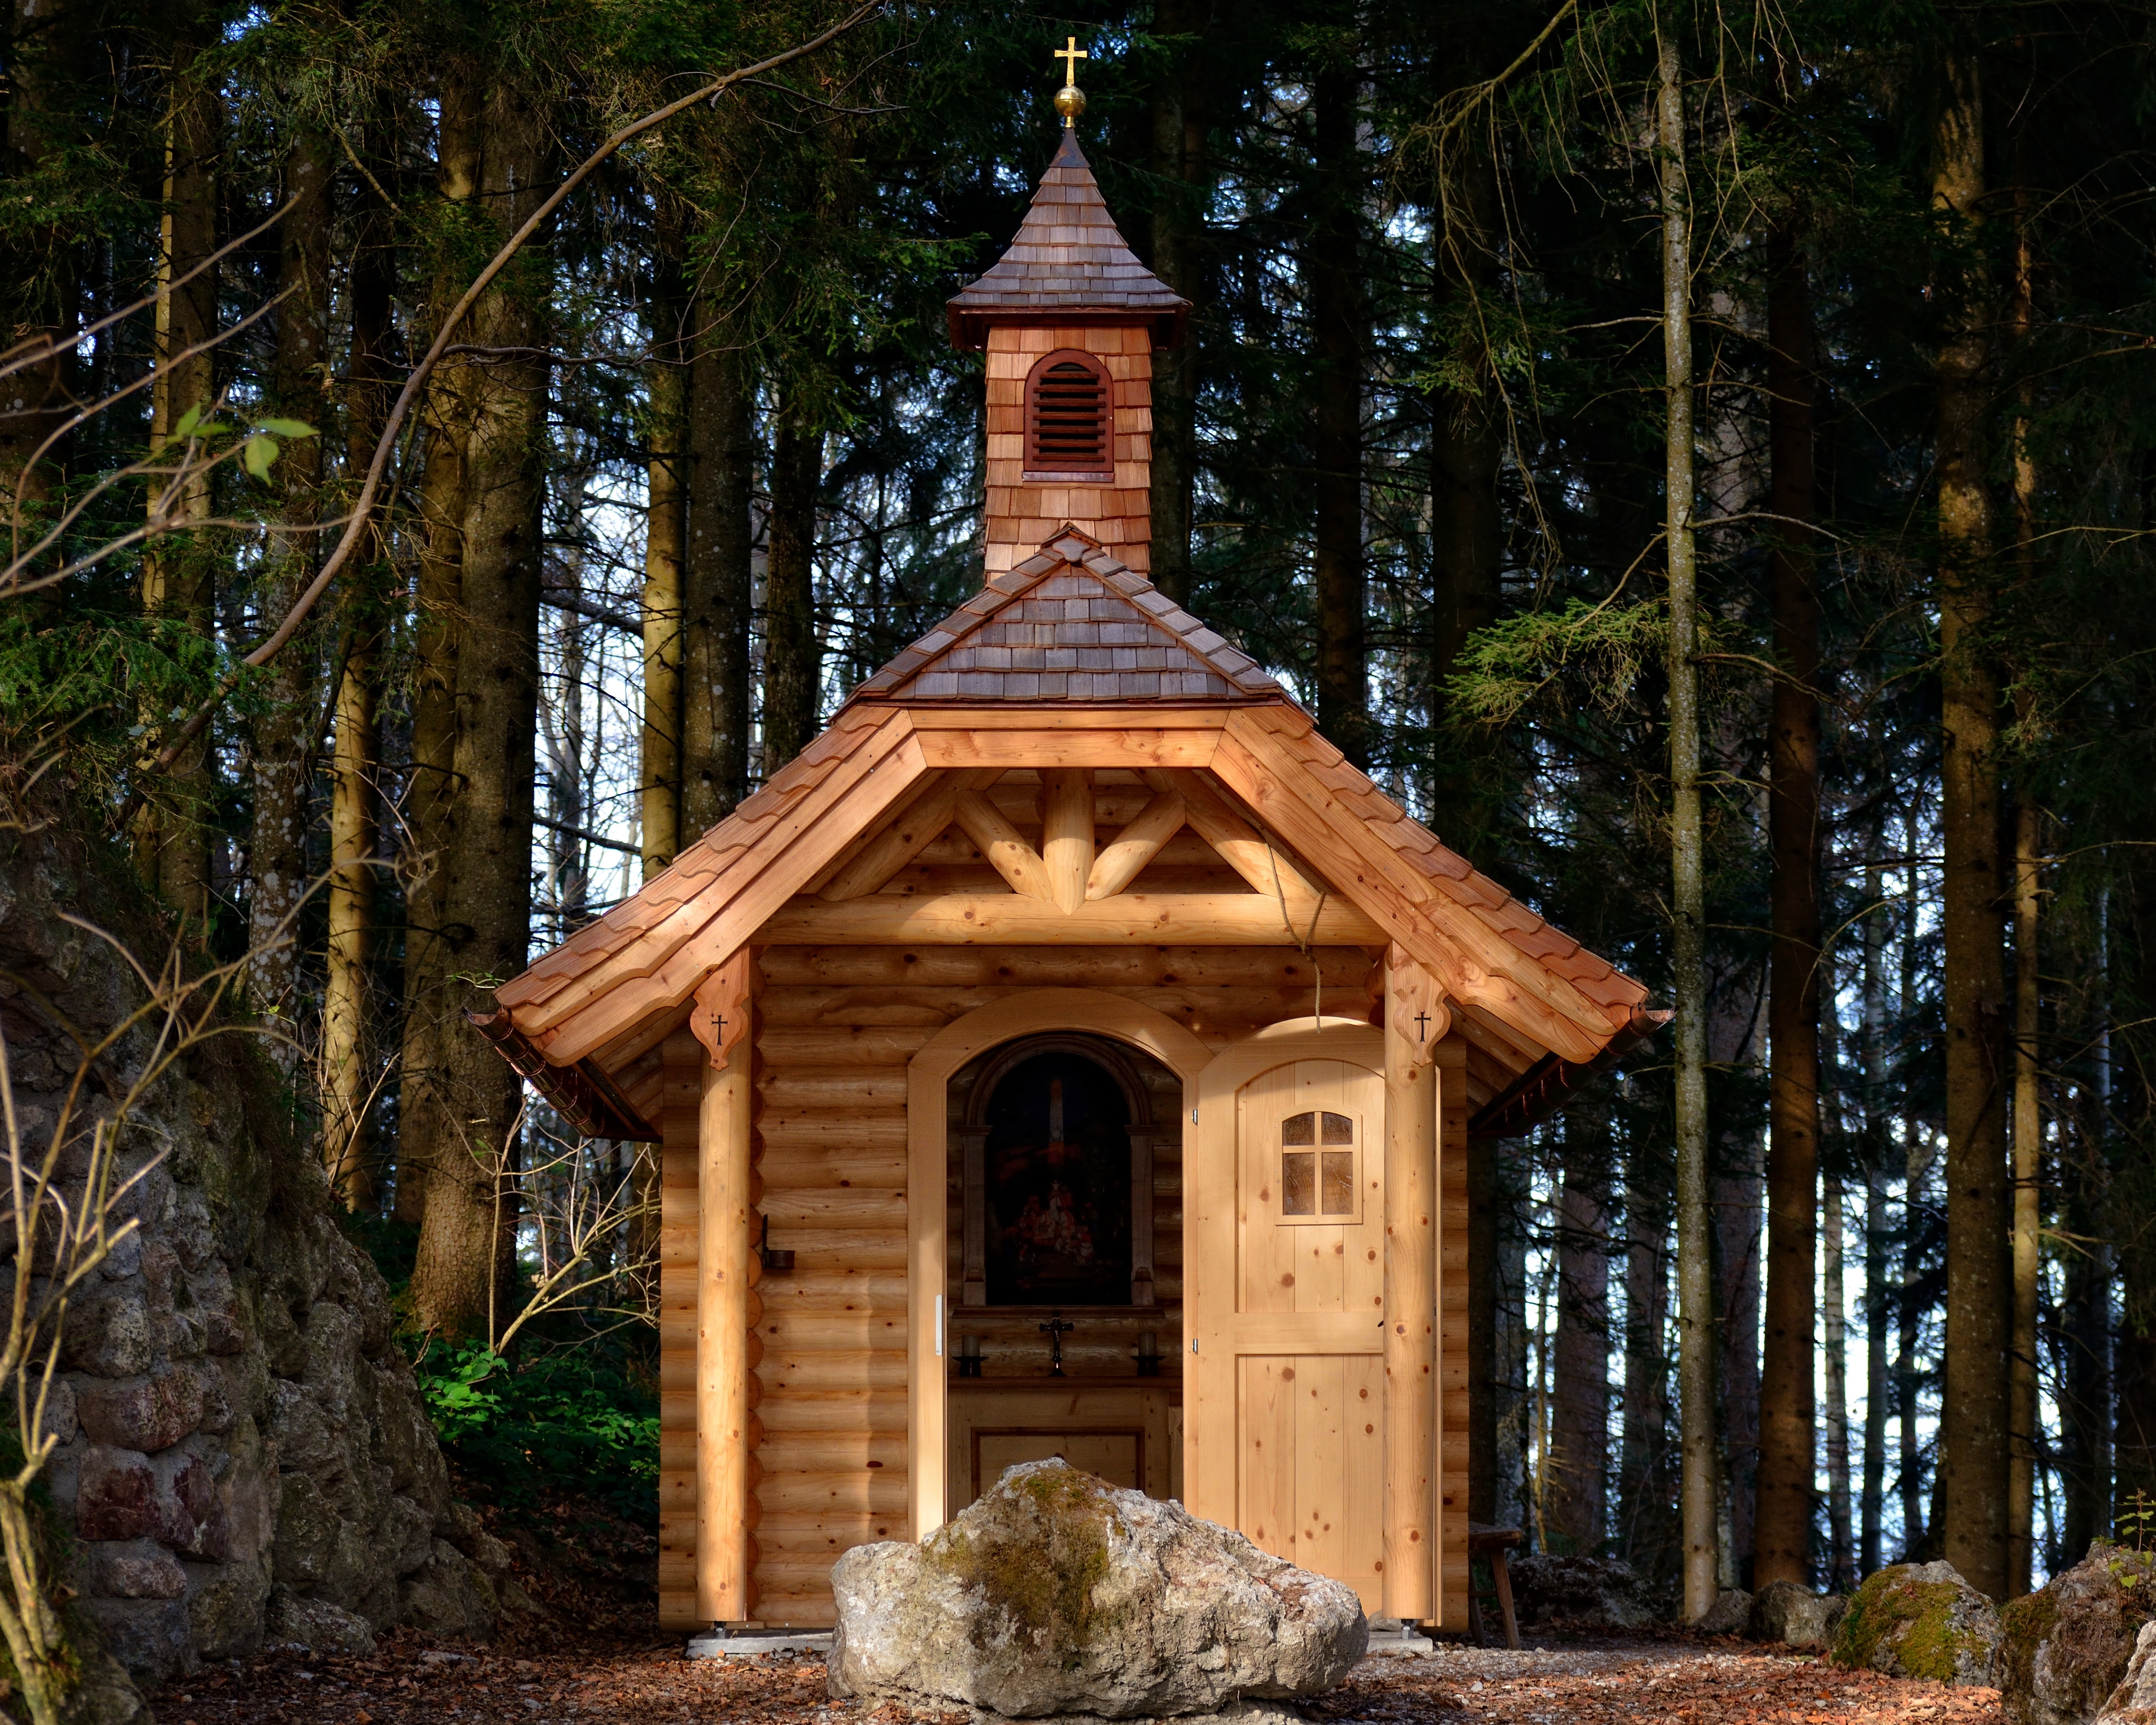
tree, nature, forest, wood, house, building, home, religion, chapel, place of worship, shrine, estate, log cabin, believe, house of prayer, timber construction, shinto shrine, outdoor structure, forest chapel